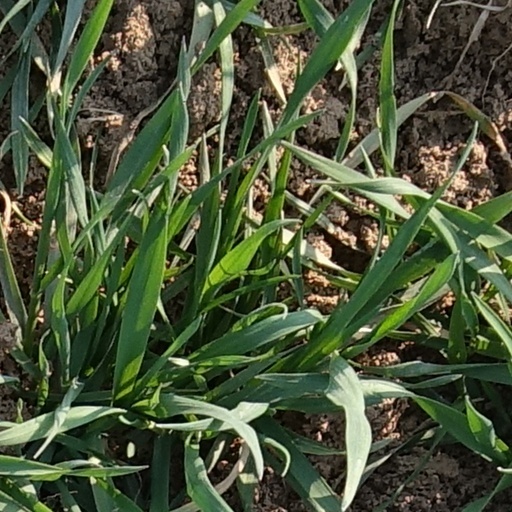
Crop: wheat